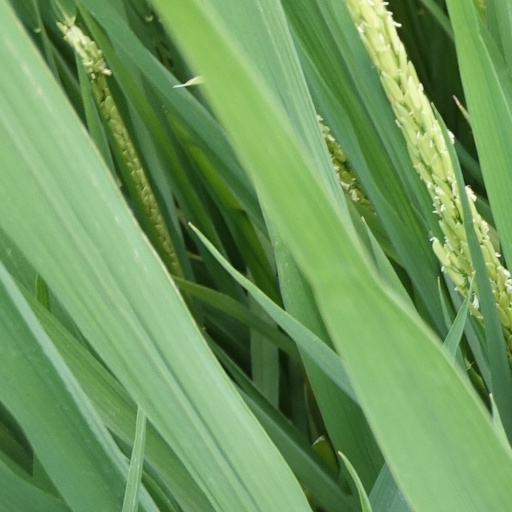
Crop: rice